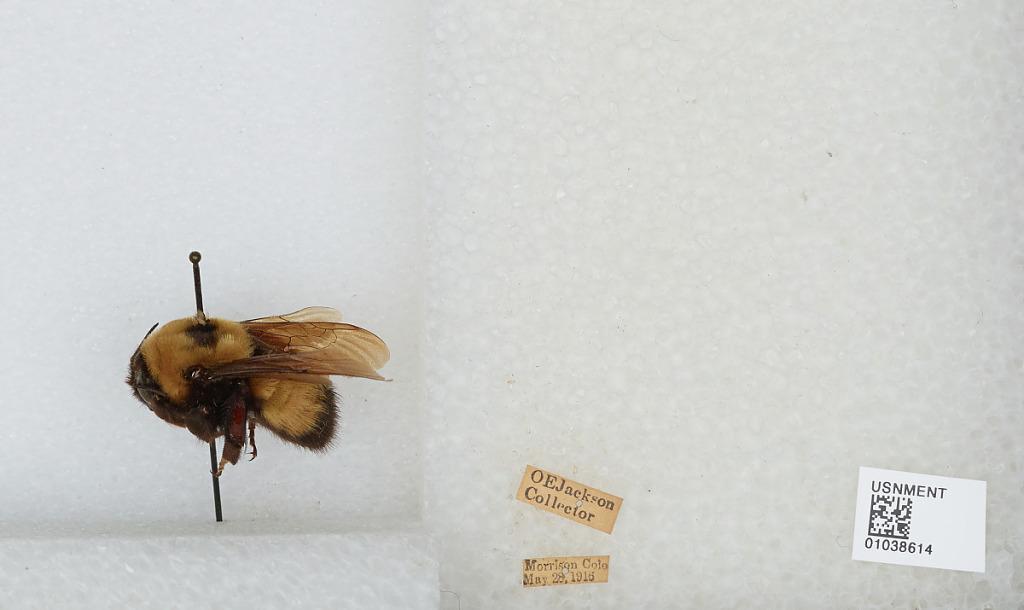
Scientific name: Bombus (Bombus) nevadensis Cresson
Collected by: O. Jackson
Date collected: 1916-5-28
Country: United States
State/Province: Colorado
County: Jefferson
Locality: Morrison
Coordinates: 39.6536, -105.191